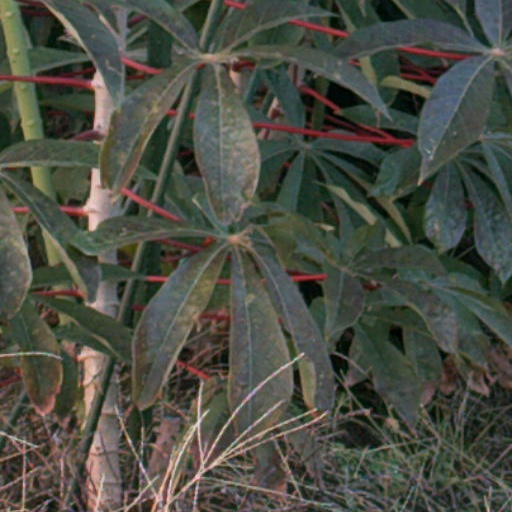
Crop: cassava